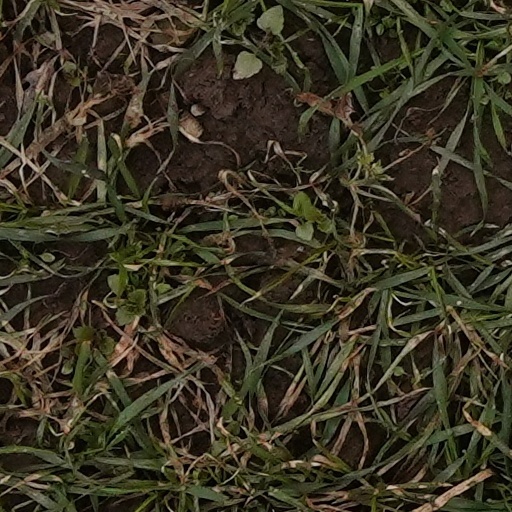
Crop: wheat